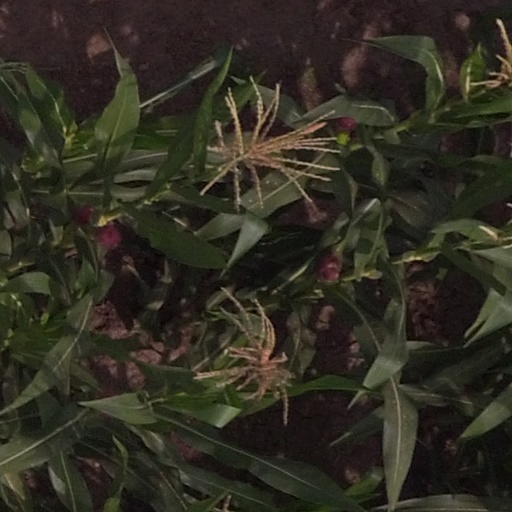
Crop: maize; corn